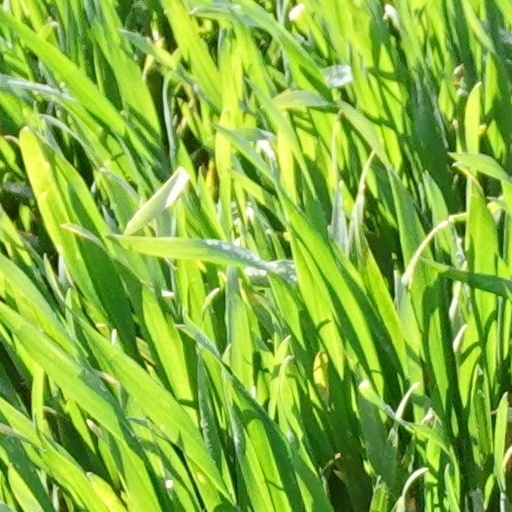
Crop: wheat